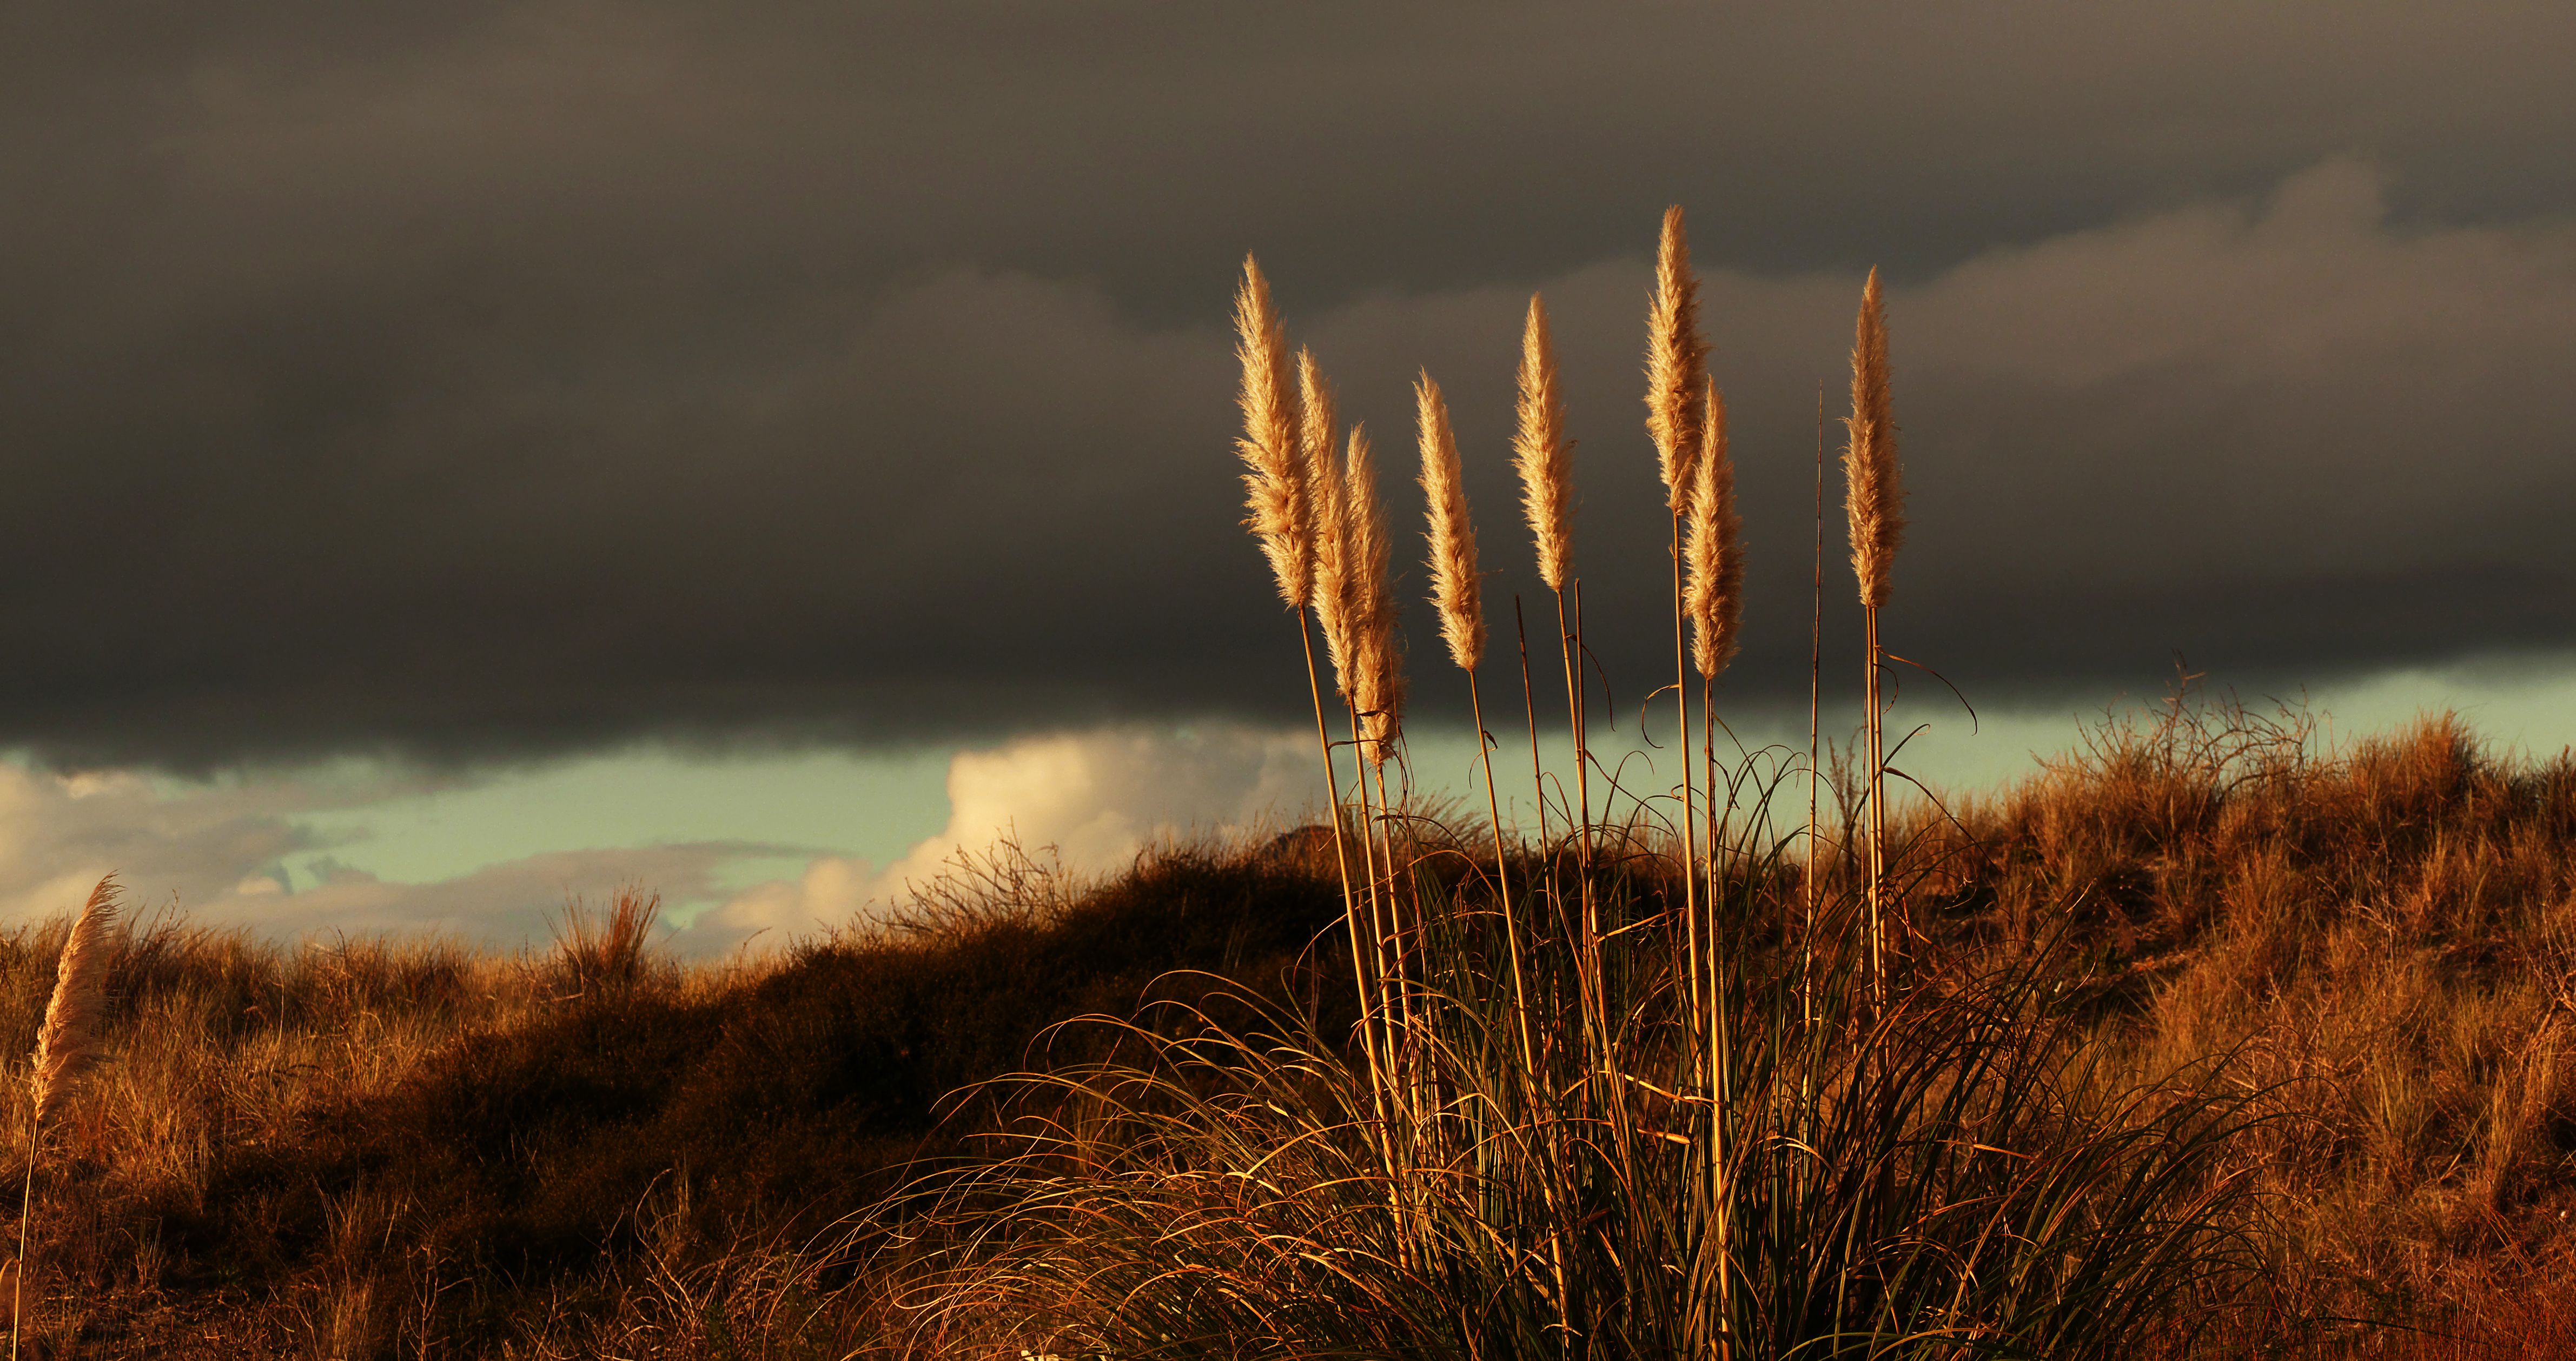
sky, nature, atmospheric phenomenon, natural landscape, grass family, cloud, plant, atmosphere, grass, horizon, wind, phragmites, evening, landscape, prairie, photography, sunlight, grassland, meteorological phenomenon, sunset